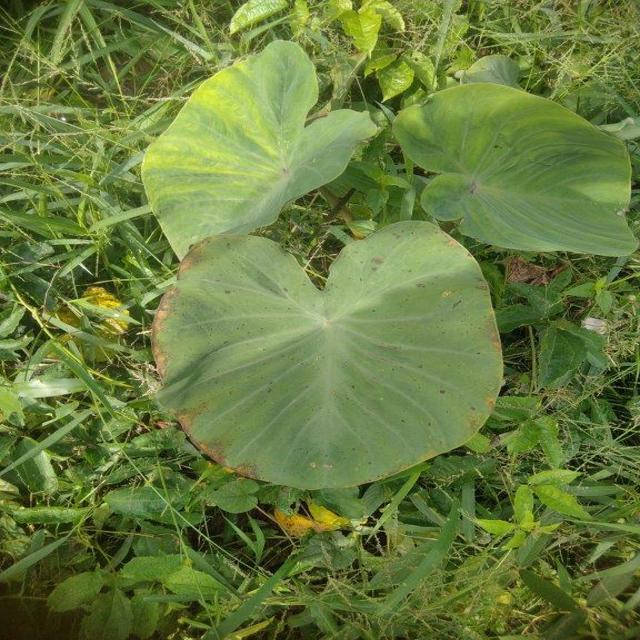
Label: Early_Blight